Ampang Park MRT station

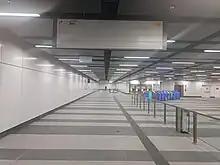
Proposed future direct access to LRT station at level B1

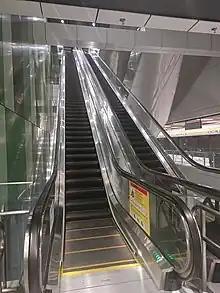
Escalator in the station is one of the longest among PYL's underground stations

Paid-to-paid interchange between the Kelana Jaya Line and the Putrajaya Line, both underground, was planned for Ampang Park station; the integration was scrapped in favour of an out-of-station interchange due to cost-cutting measures.